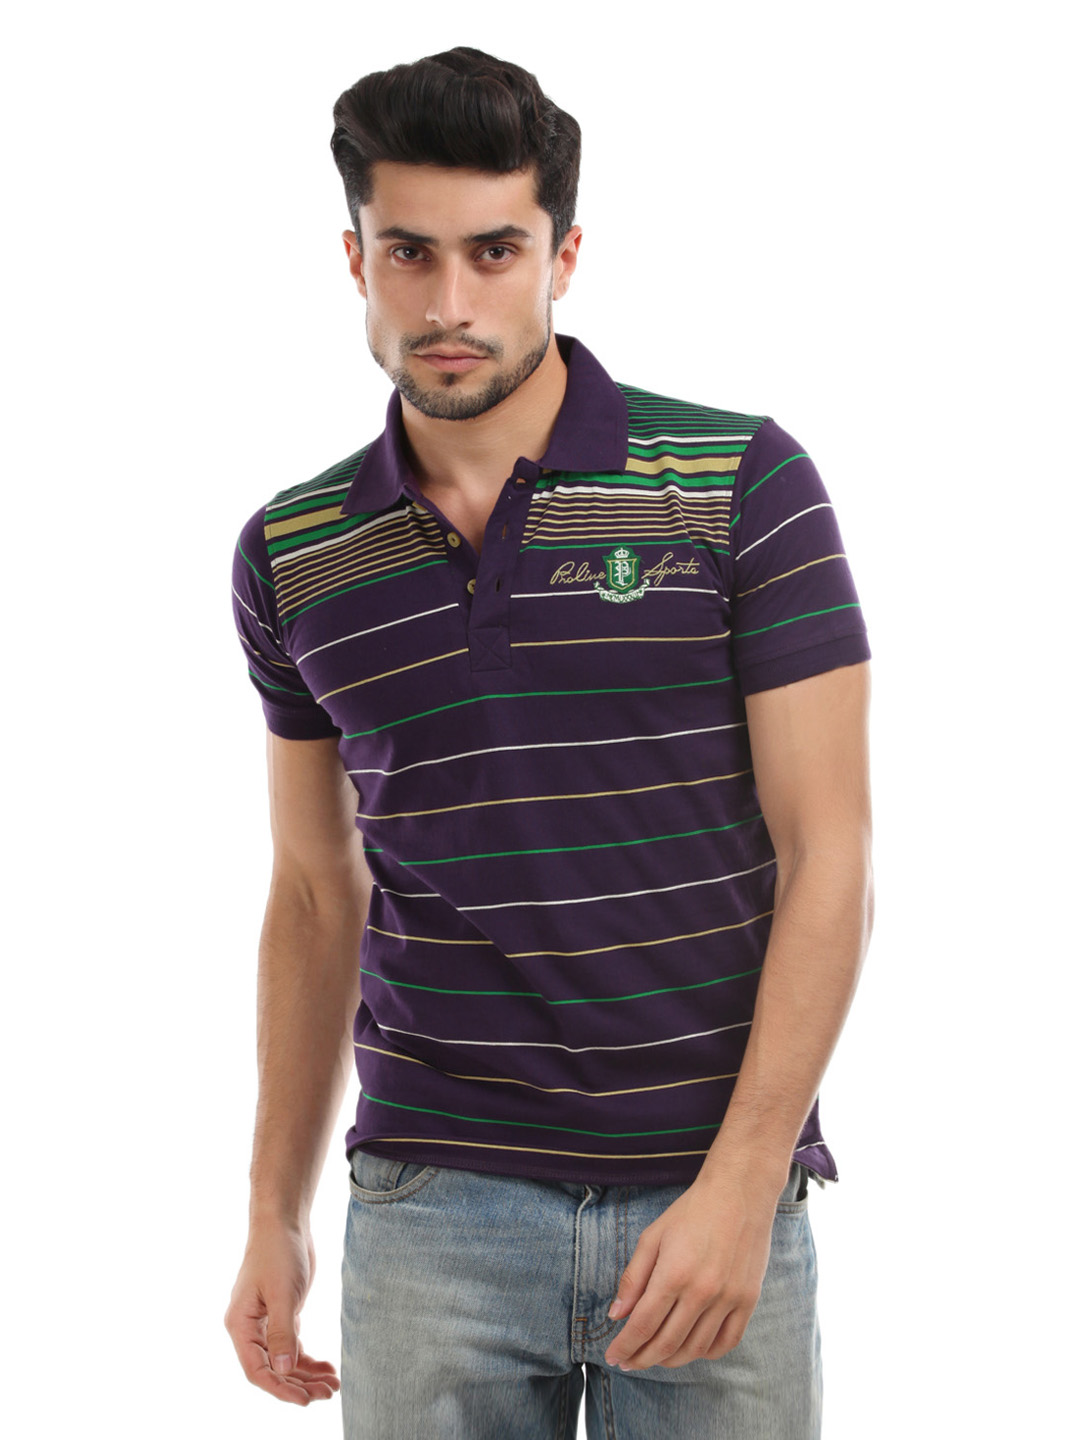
Proline Purple & Green Striped Polo T-shirt
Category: Apparel / Topwear / Tshirts
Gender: Men
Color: Purple
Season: Summer 2012
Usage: Casual